Jardin Balfour (Mauritius)

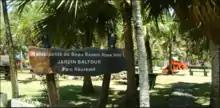
Jardin Balfour

The Jardin Balfour is a recreational park, where people exercise, watch tortoises in the tortoise park, or find a peaceful moment. Children come to play in the area provided for them. It is located in the beautiful Beau Bassin.